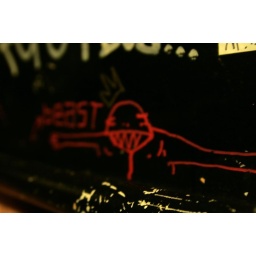
slavering beast in the bathroom